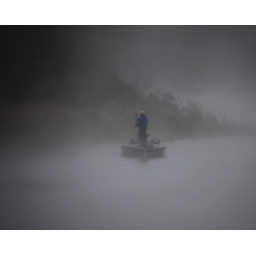
Taken from the bridge over the lake last winter.